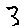
Label: 3